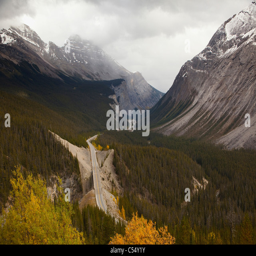
high angle view of a highway passing through mountains